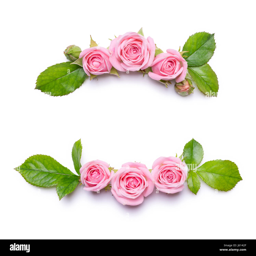
floral frame with pink roses on a white background .